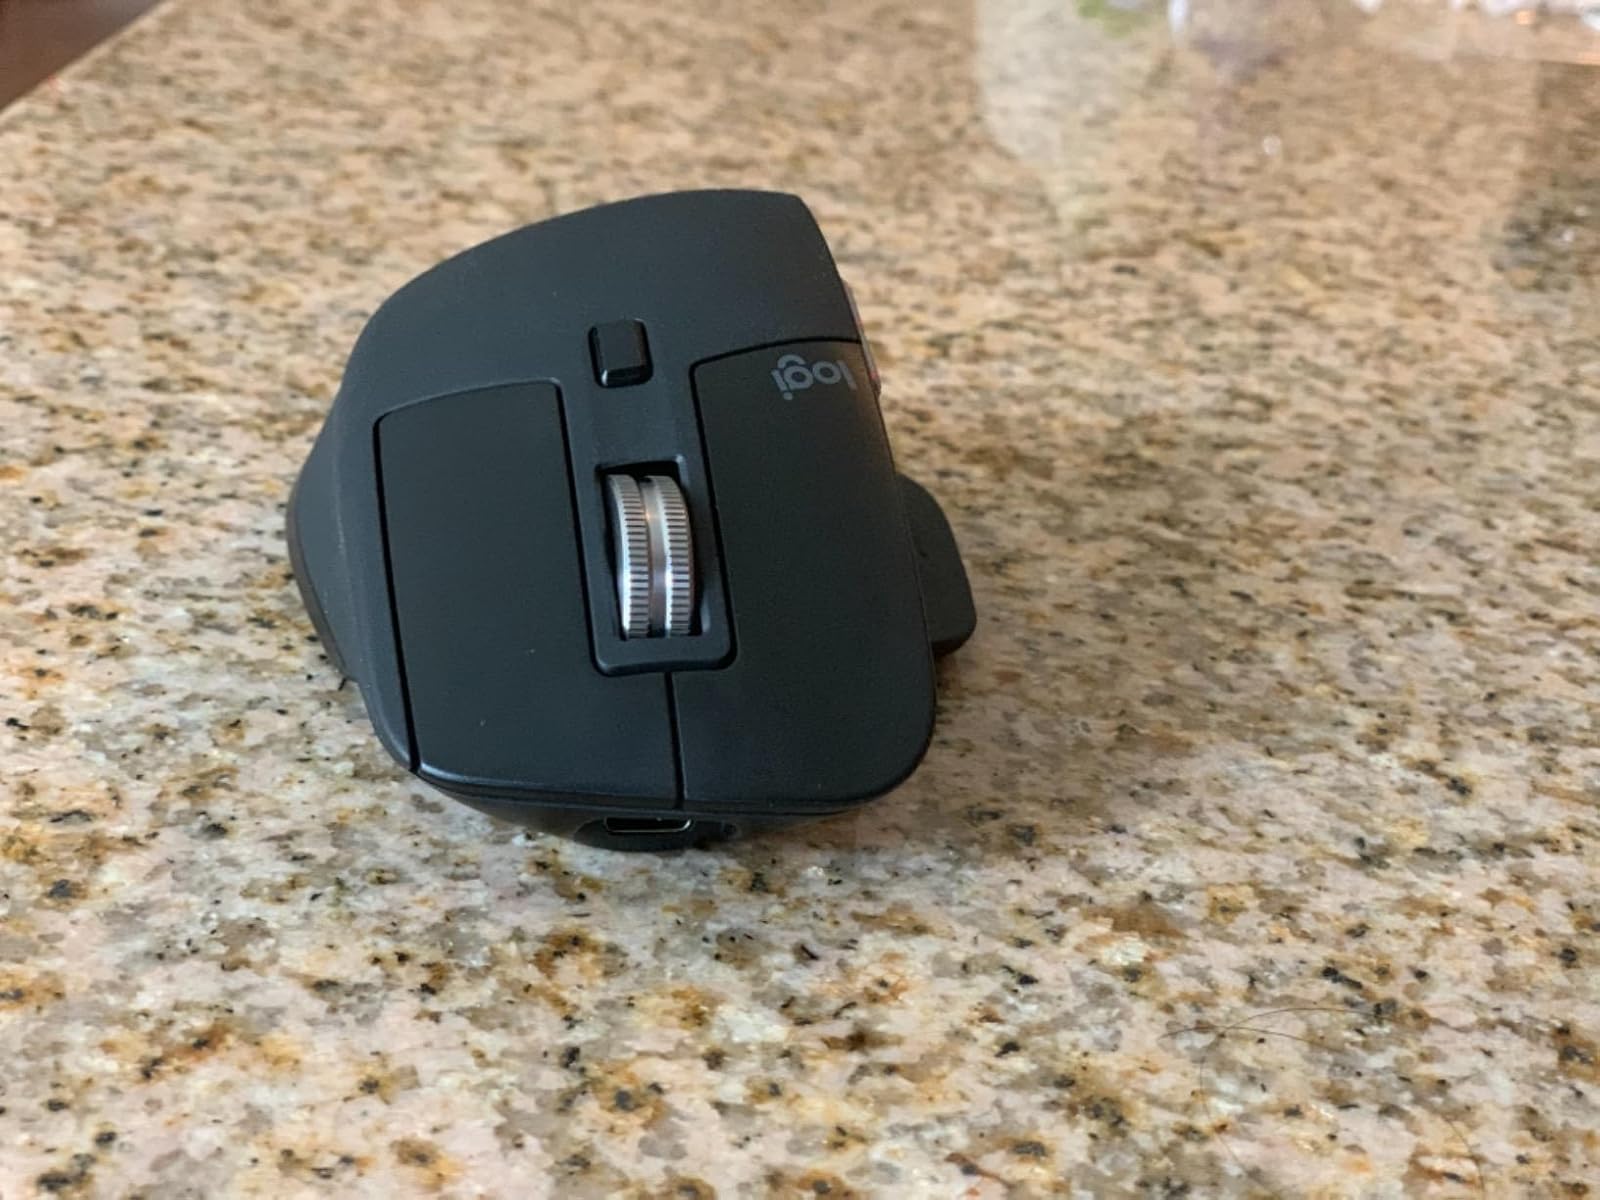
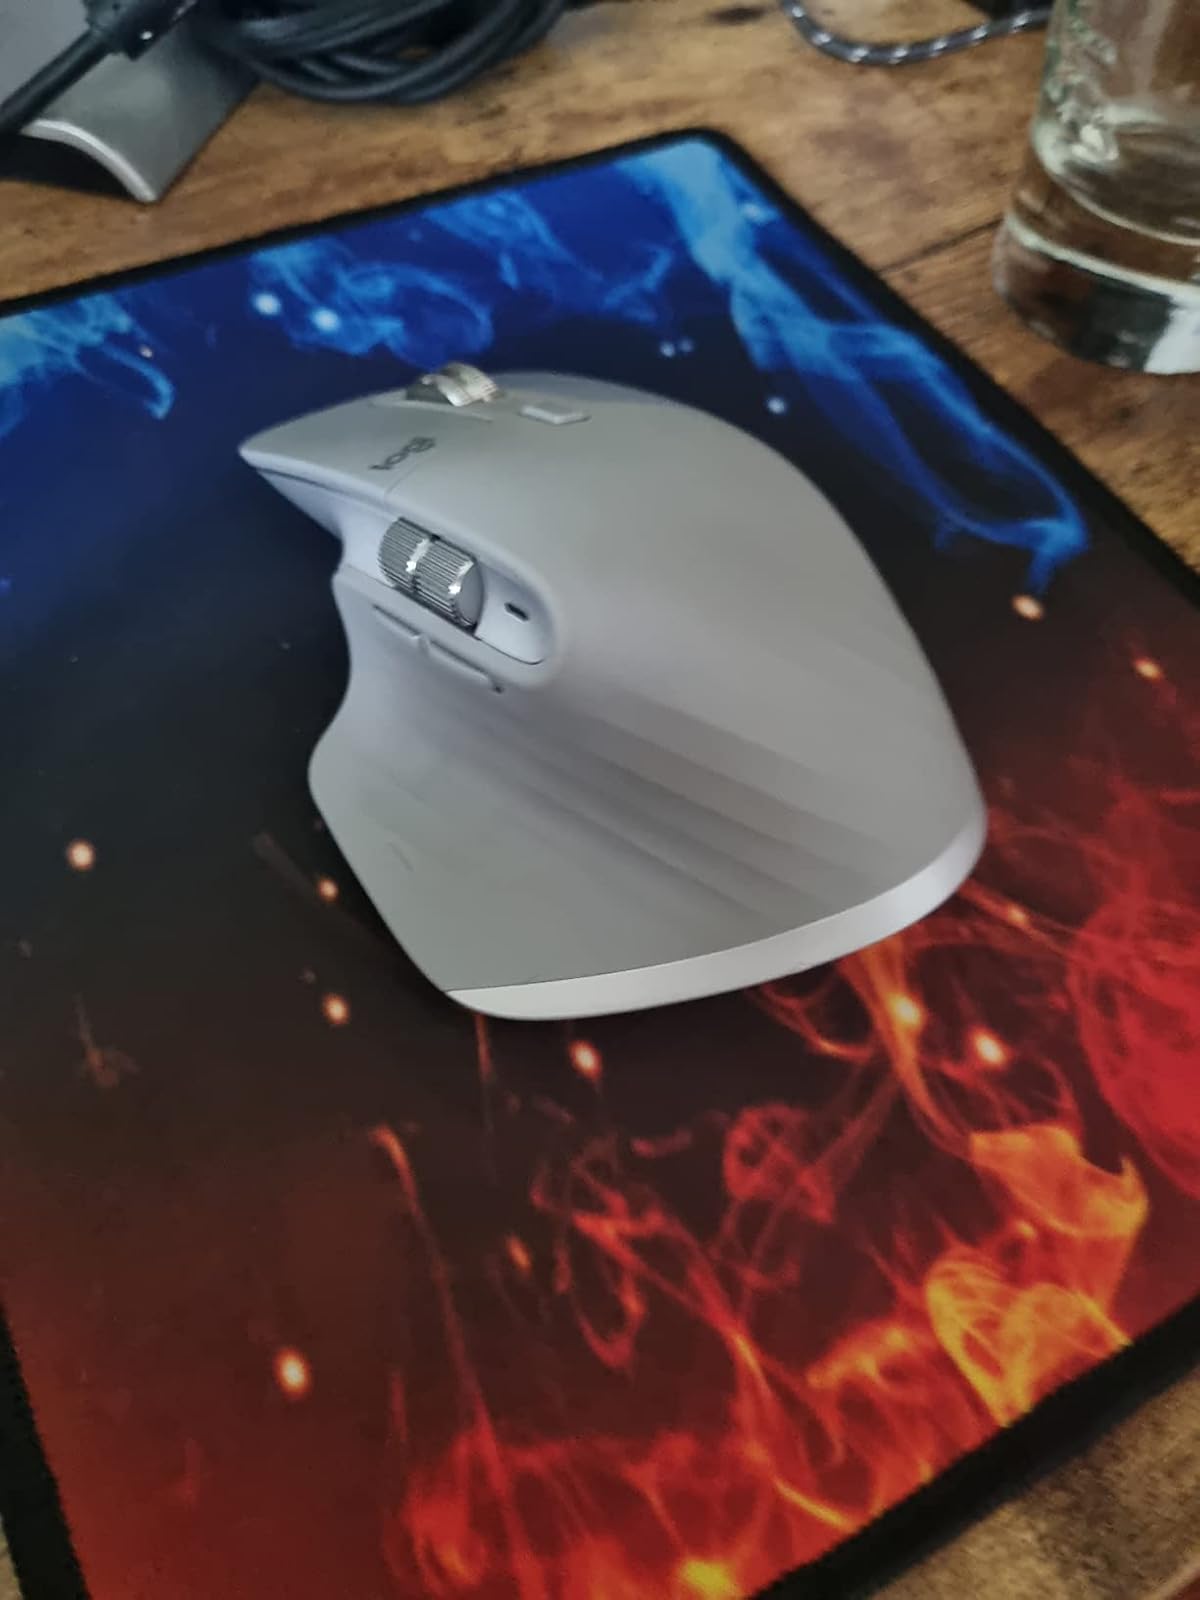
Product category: mouse
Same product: no